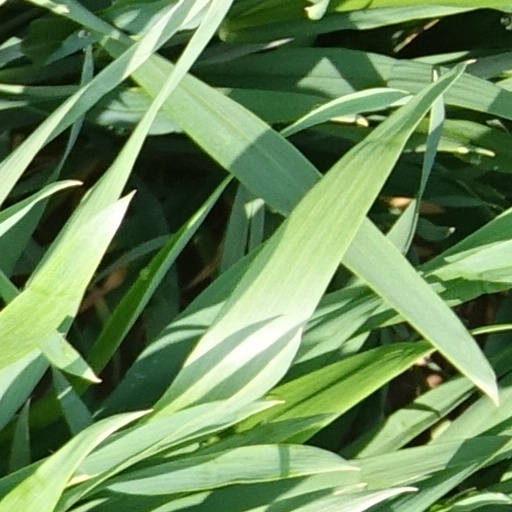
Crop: wheat